Omaha's Henry Doorly Zoo and Aquarium

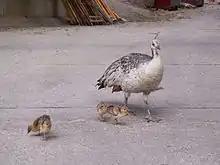
A female peahen and her chicks freely roam the zoo's grounds.

The Walter and Suzanne Scott Aquarium, a public aquarium, opened on April 1, 1995, at a cost of $16 million. The building has and contains a total of of water. The exhibit was first renovated in 2011, and opened again on April 5, 2012. It is one of the largest in-zoo aquariums in the world.